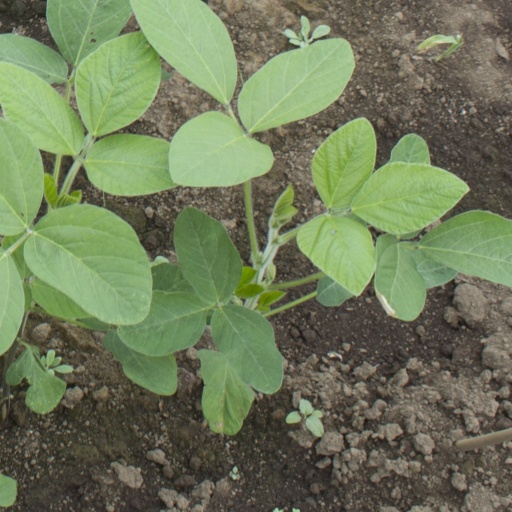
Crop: soybean